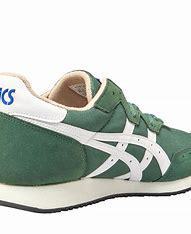
Brand: Asics
Model: Tarther OG